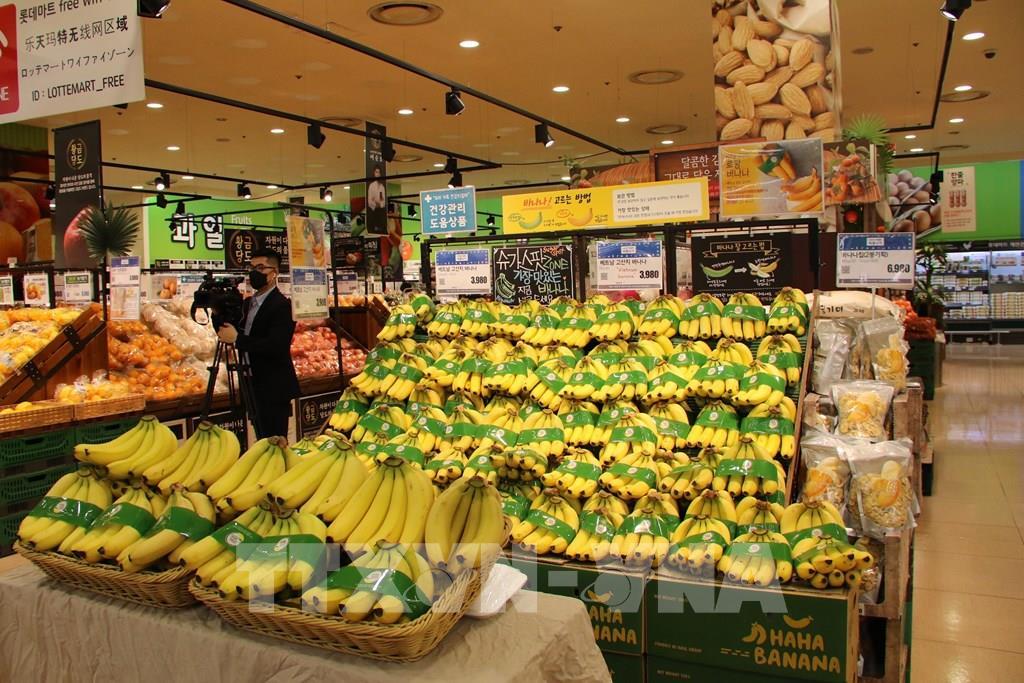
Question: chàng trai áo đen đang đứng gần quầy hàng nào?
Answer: chàng trai đứng gần quầy chuối